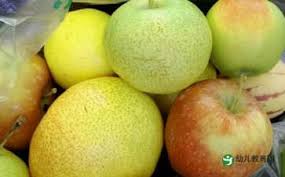
Label: trash